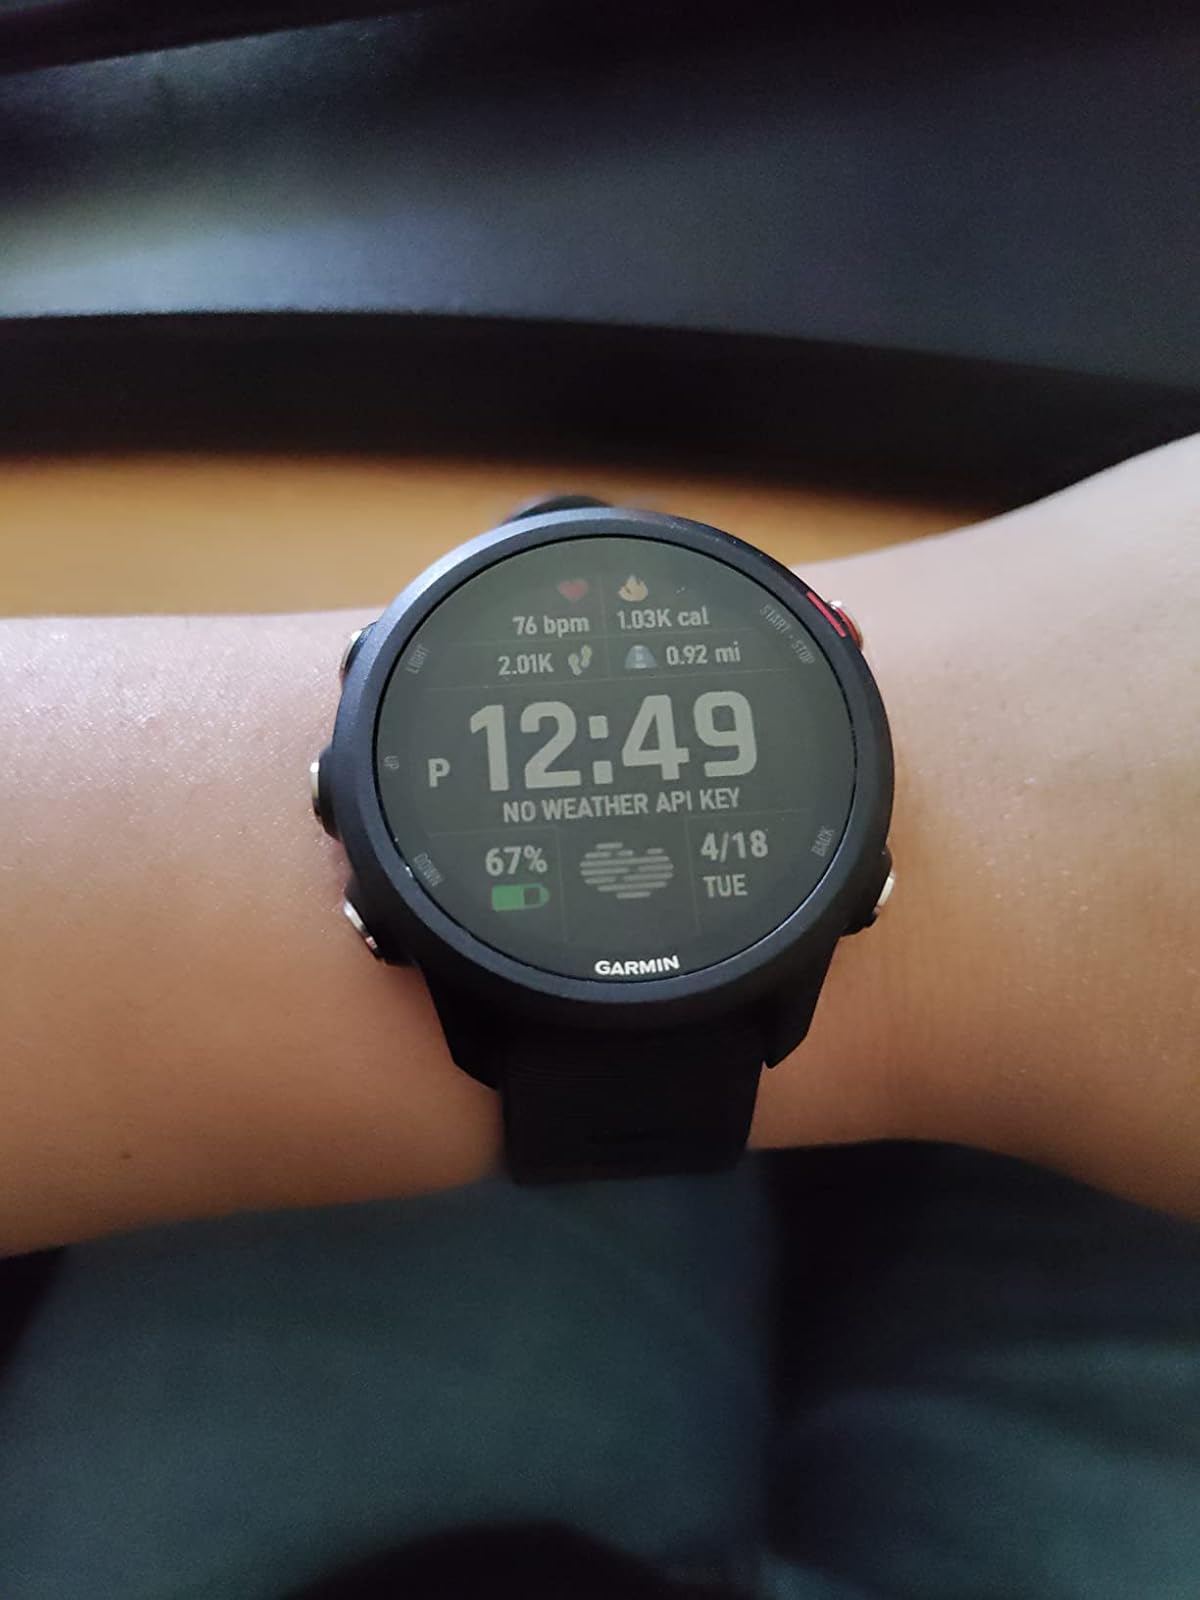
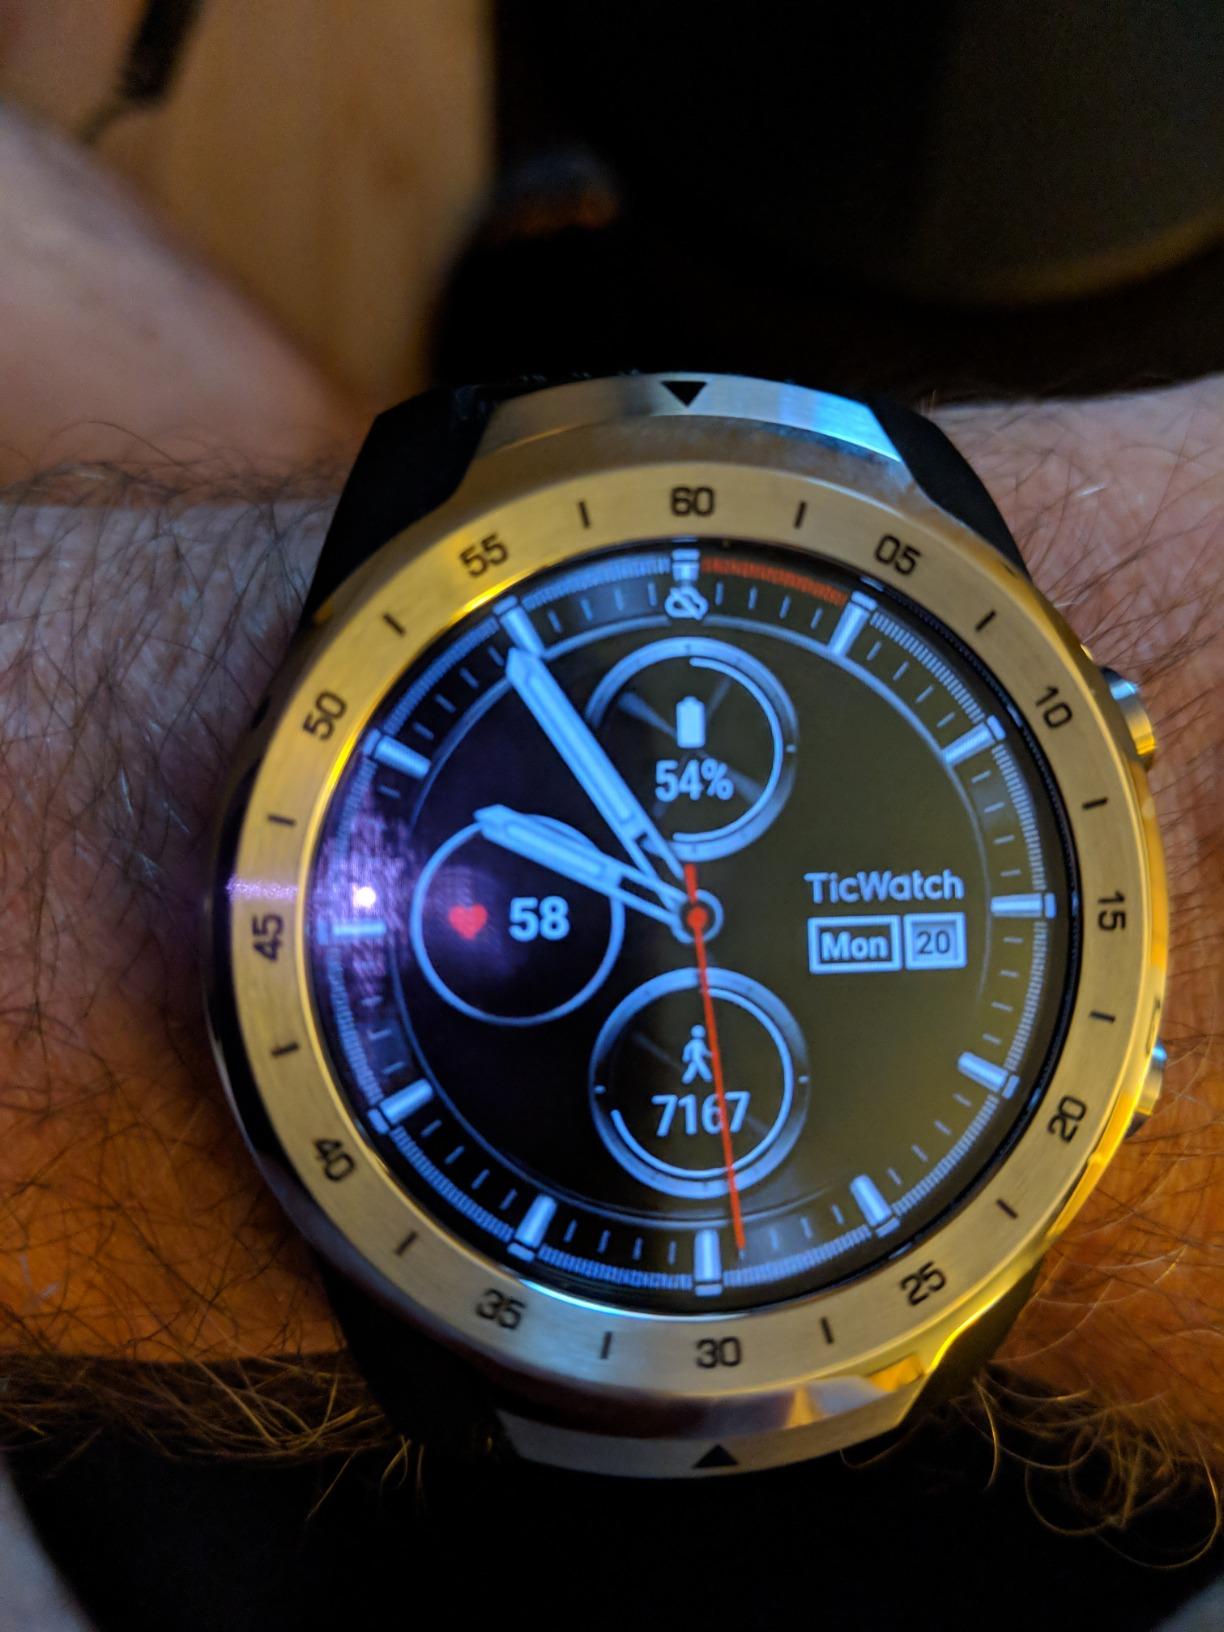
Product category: smartwatch
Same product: no